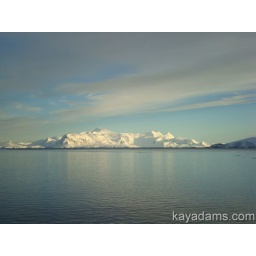
The water in Neko Harbor was almost like glass it was so smooth. Today, promises to be a great day.